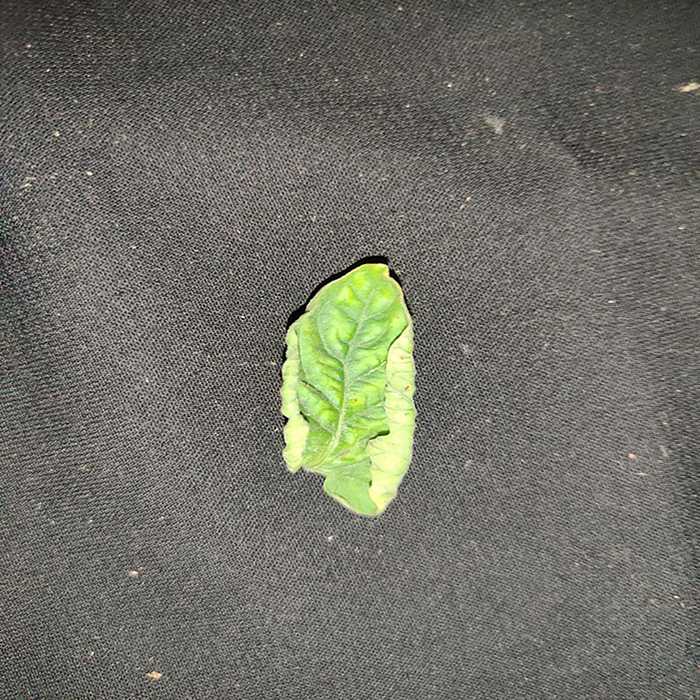
Plant: Tomato
Label: Tomato leaf curl virus